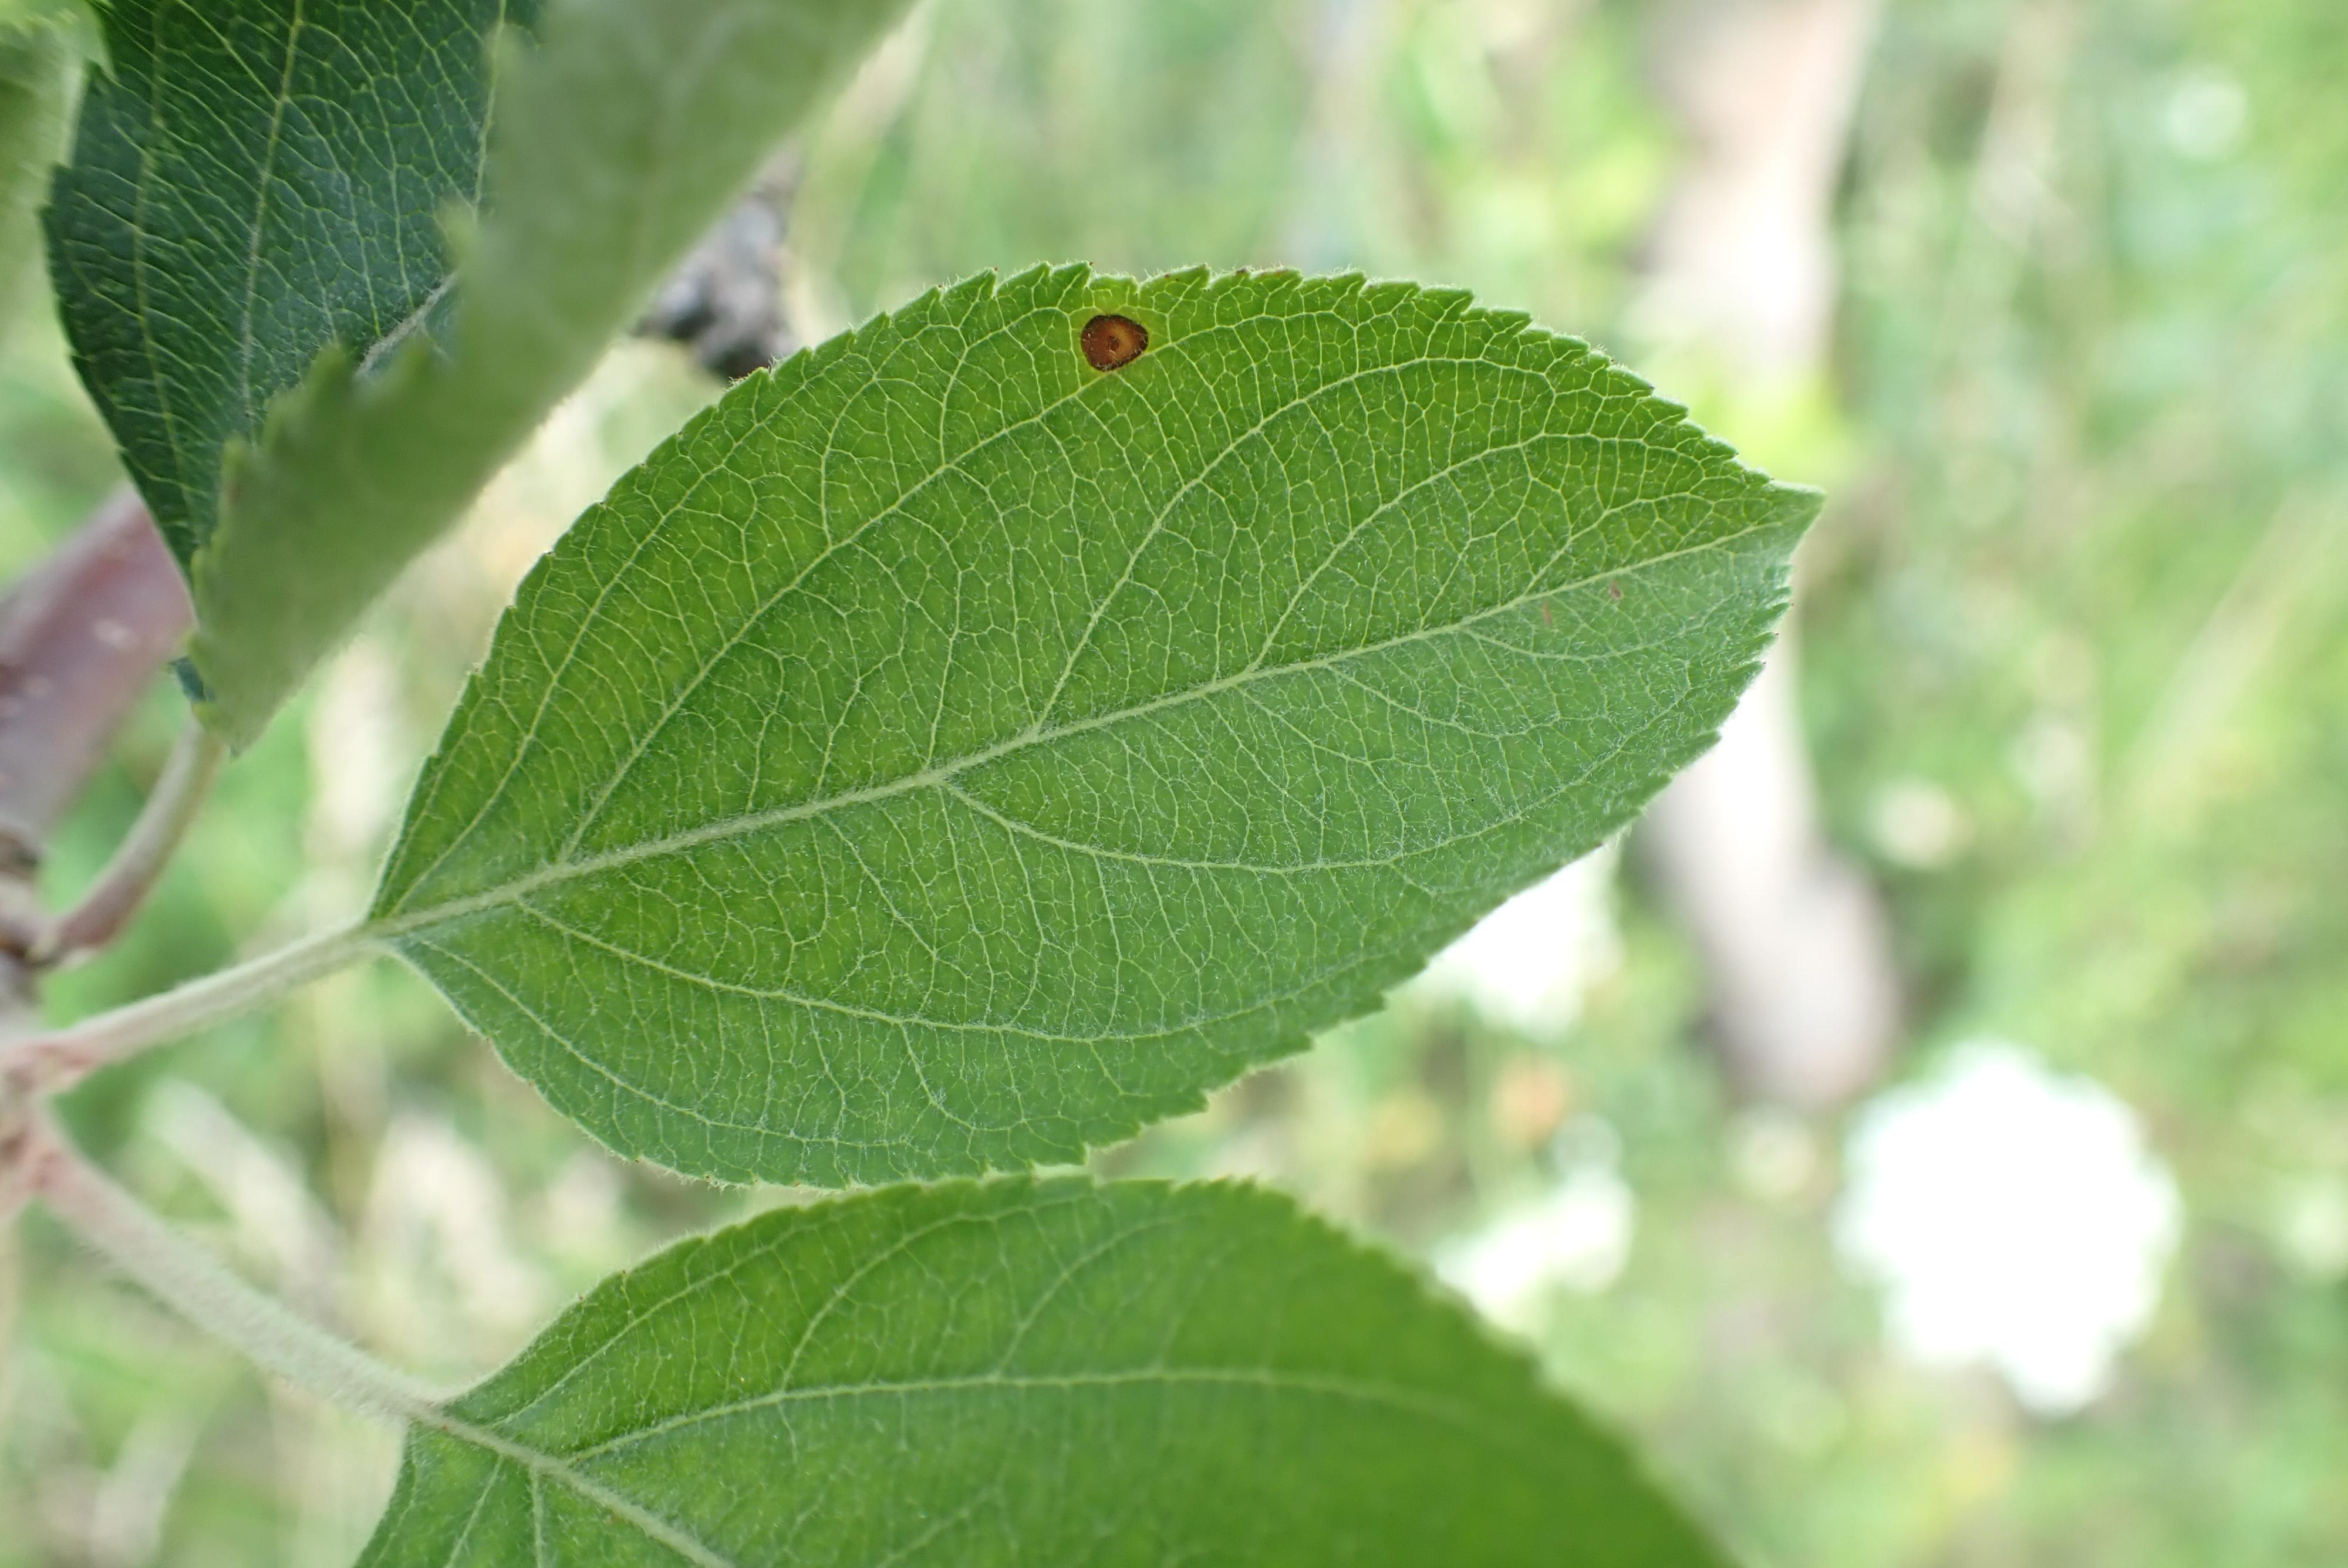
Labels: frog_eye_leaf_spot